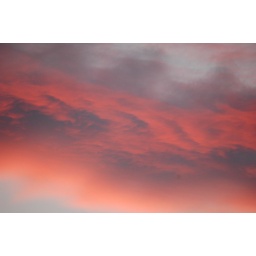
red sky over elsecar barnsley s/yorkshire